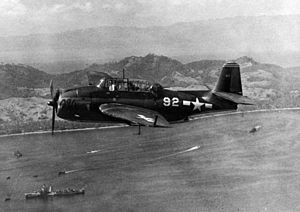
Slaget ved Samar / Slaget / Hangarskibe under angreb
En TBM-1 Avenger fra USS Santee. TBM flyene var i reglen udstyret med anti-personel bomber, raketter eller dybdebomber, som var virkningsløse mod skibe.
Slaget ved Samar var den midterste af kampene under slaget om Leyte Gulf, et af de største søslag i historien, som fandt sted i det Filippinske Hav ud for øen Samar i Filippinerne den 25. oktober 1944. Det var den eneste større kamp i slaget hvor amerikanerne stort set var uforberedt på at støde på den fjendtlige styrke. Nogle historikere har kaldt det for et af de mest ubalancerede slag i søkrigsførelsens historie.